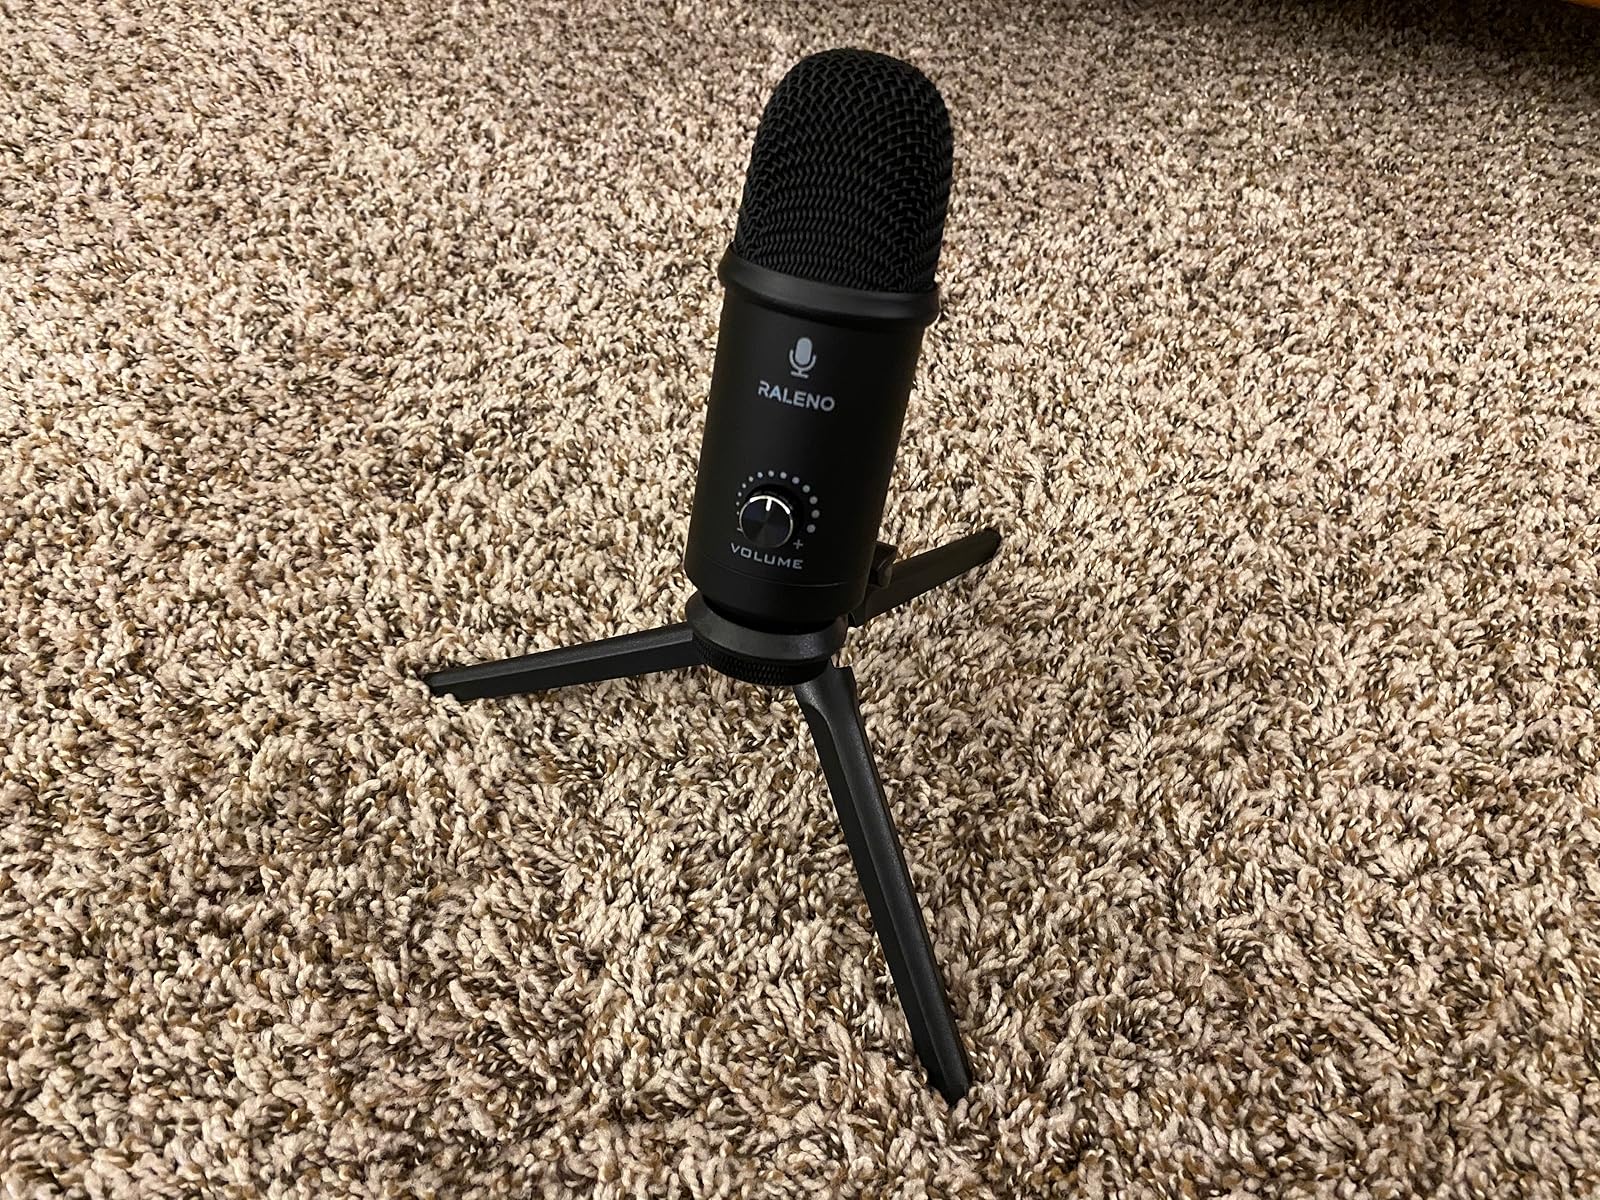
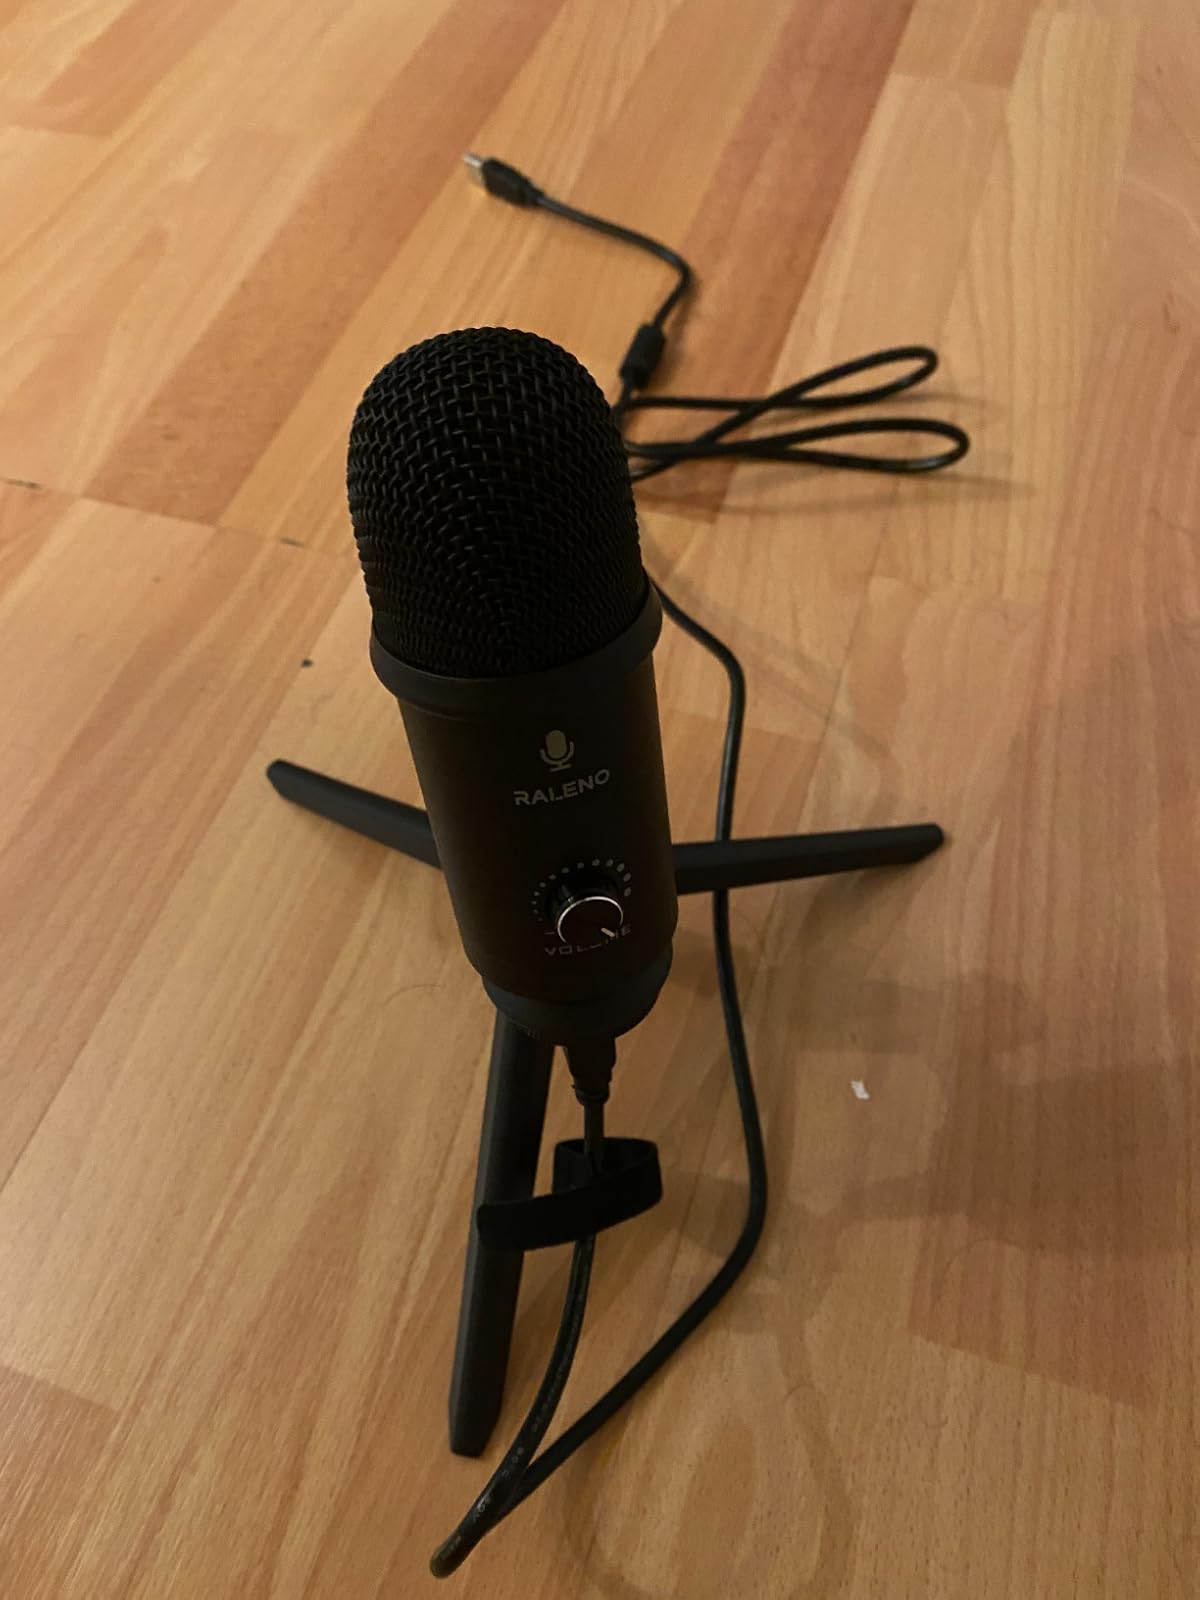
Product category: microphone
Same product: yes